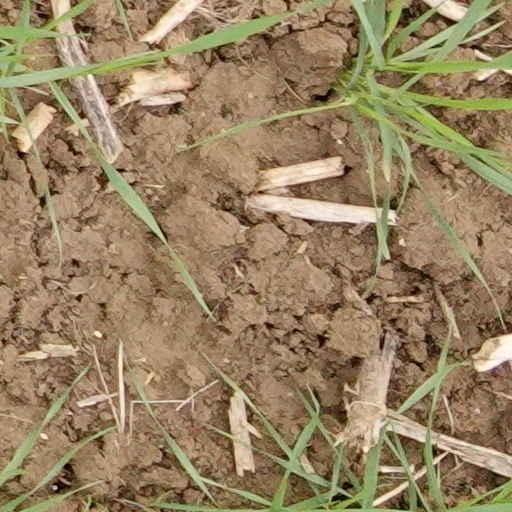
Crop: wheat